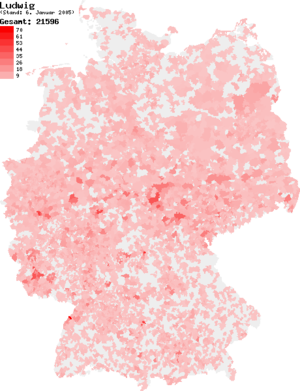
Ludwig est un nom de famille notamment porté par :